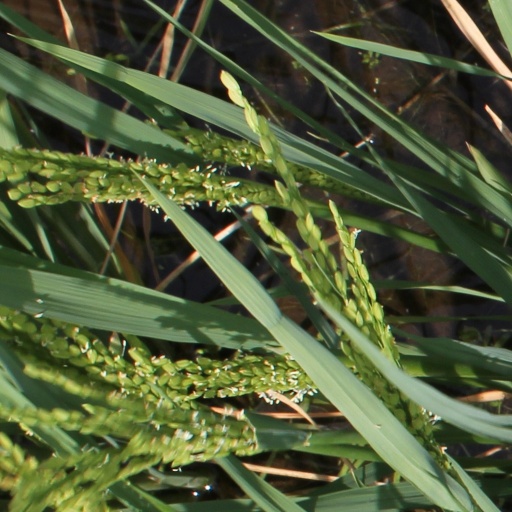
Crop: rice